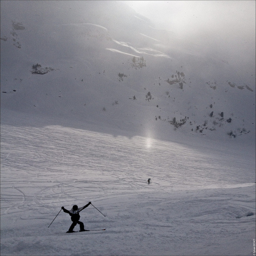
A person is skiing down a snowy hill.
A man raises his arms while skiing uphill.
someone that is skiing across some snow in a field
some one skiing on a snow filled hill
A person on skis in front of a large mountain.